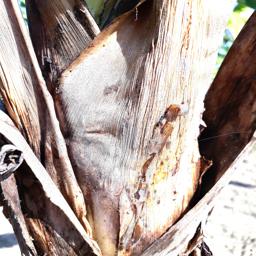
Label: BACTERIAL SOFT ROT